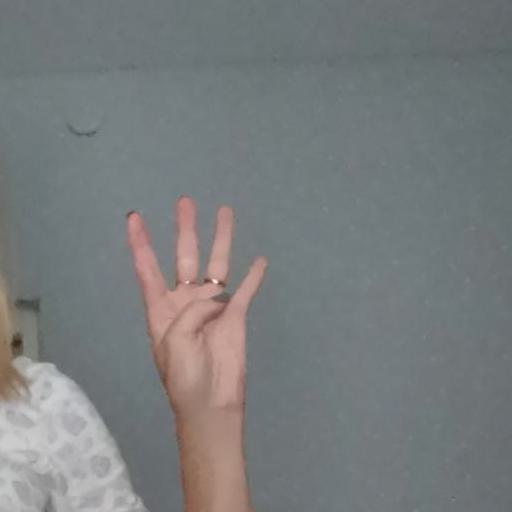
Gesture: four